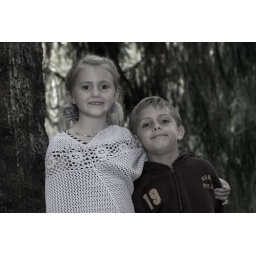
sophie and landre pose for me under a massive pine tree at scioto trails.